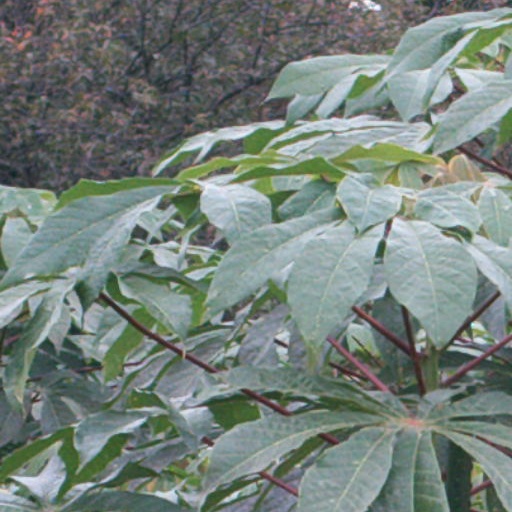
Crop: cassava